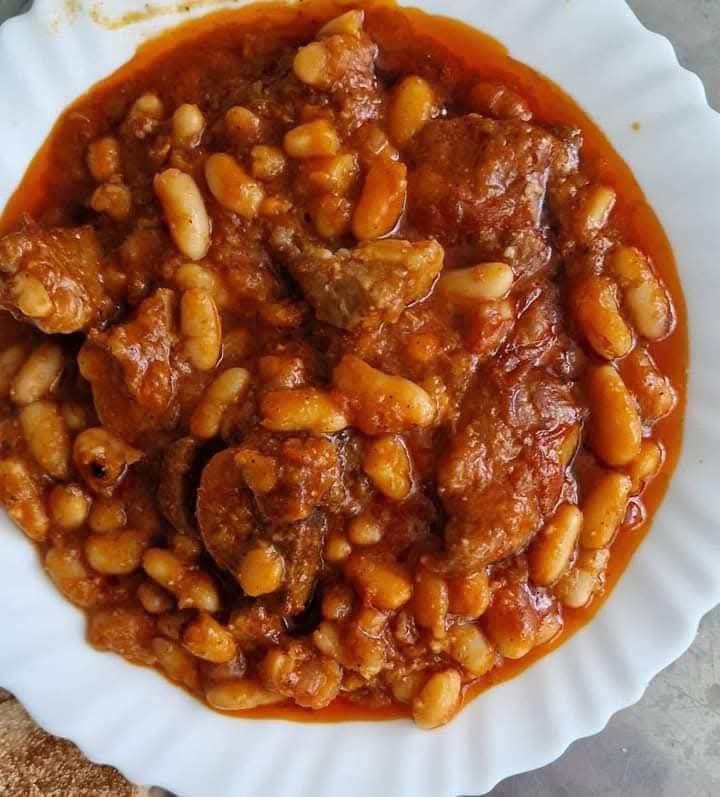
الوصف بالفصحى: مرق الفاصولياء و اللحم
الوصف بالعامية السودانية: ملاح فاصوليا باللحمة
التصنيف: Food & Drinks